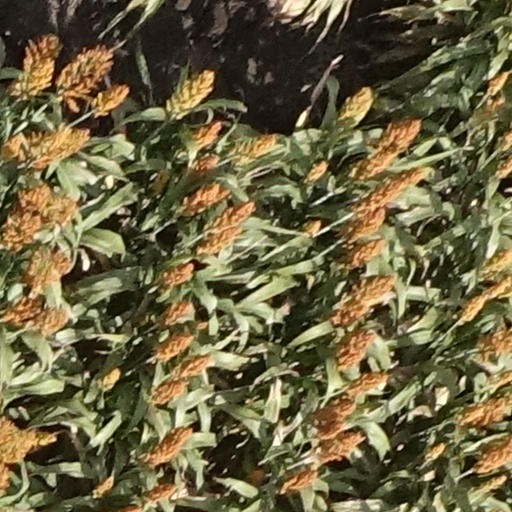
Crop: sorghum